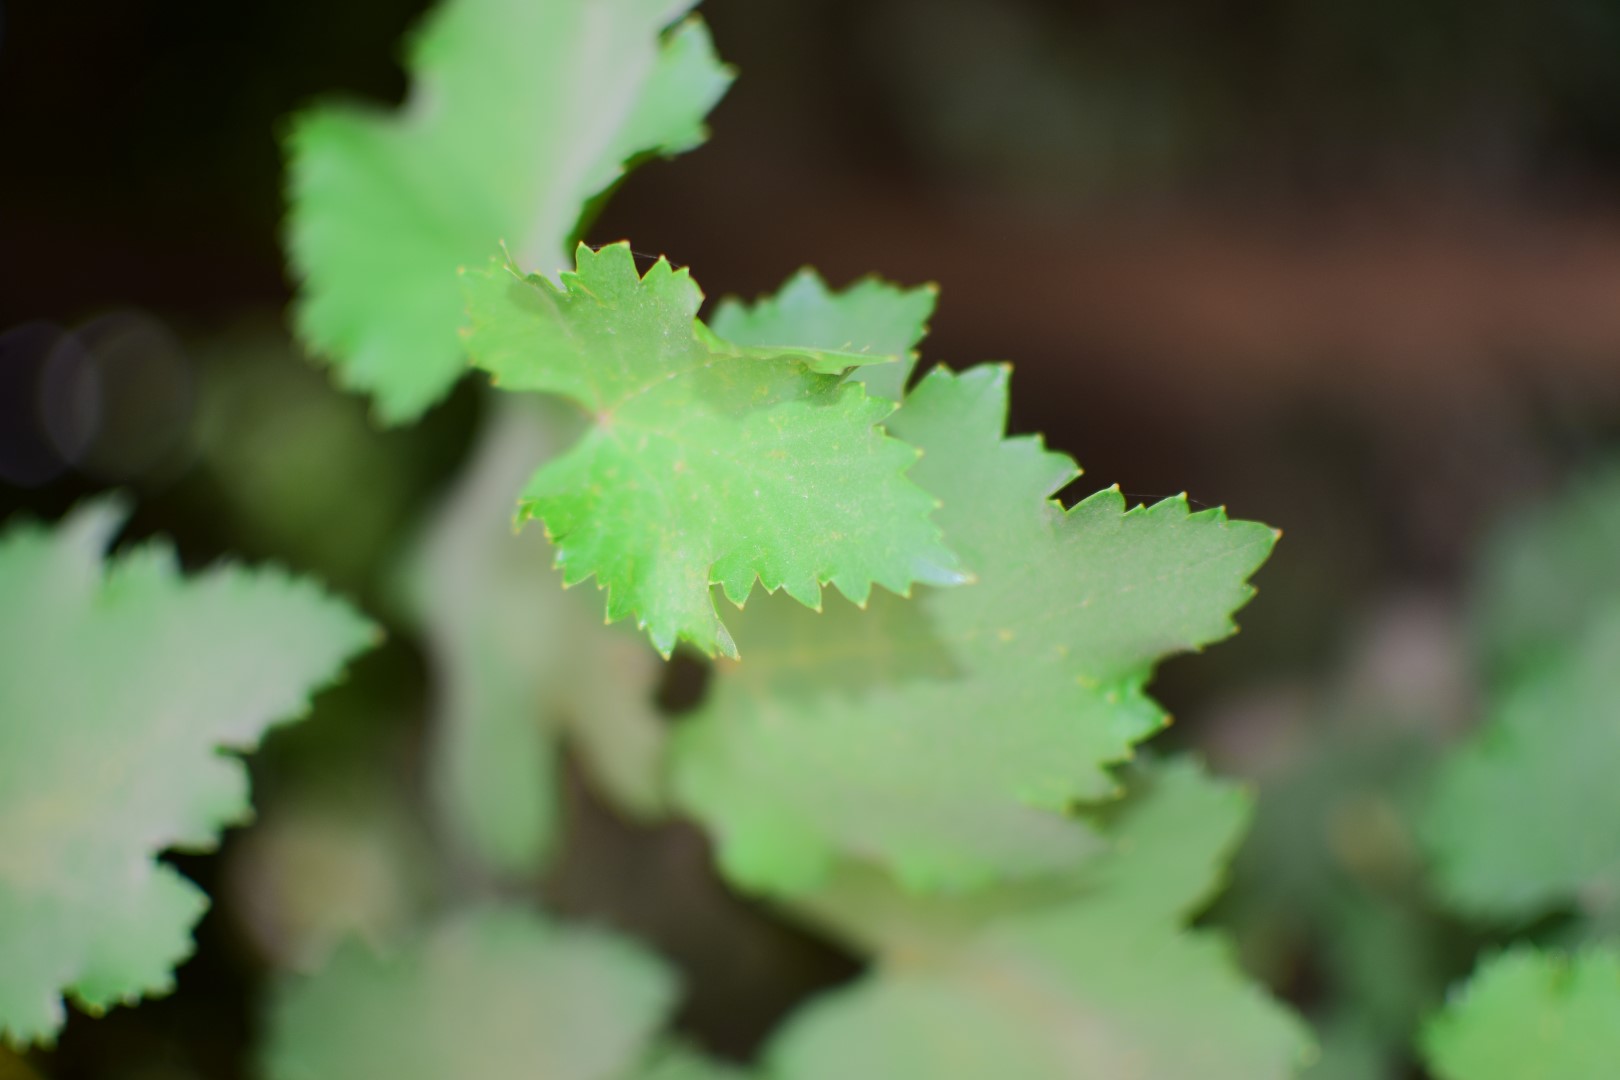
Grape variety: Kamali